Milla Jovovich

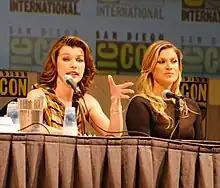
Milla Jovovich and Ali Larter promoted "" at the 2010 San Diego Comic-Con.

Jovovich has been noted for her careers as a model, singer, and actress. Music channel VH1 has referred to her as the "reigning queen of kick-butt" for her roles in various sci-fi and action films and Rebecca Flint Marx of Allmovie said that despite the negative critical response for the "Resident Evil" films, the franchise has turned Jovovich into an "A-list action star". Her action roles have given her a geek following for which MTV said she was "Every Geek's Dream Girl".